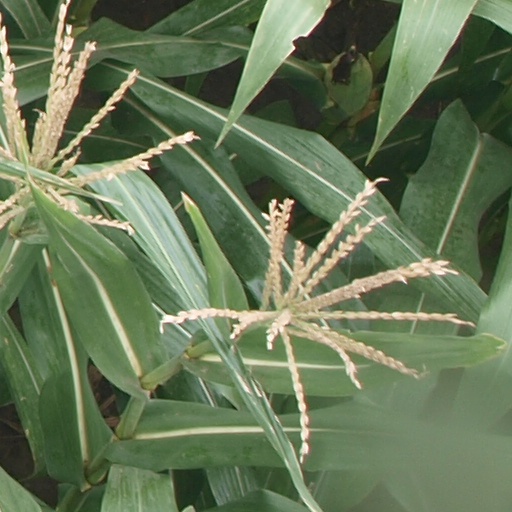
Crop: maize; corn